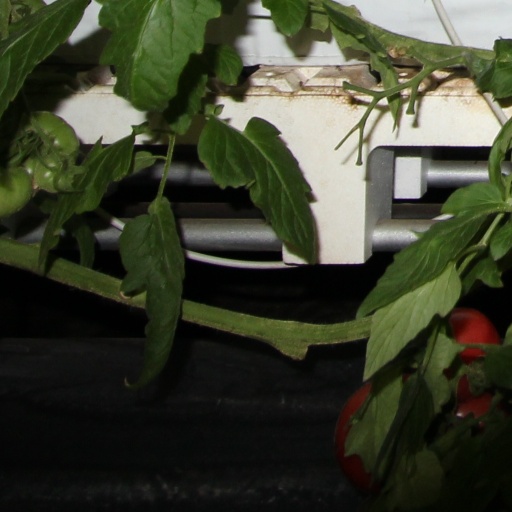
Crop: tomato